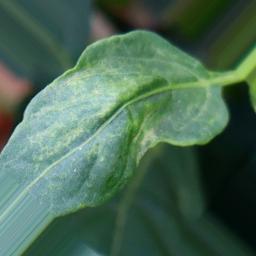
Label: healthy